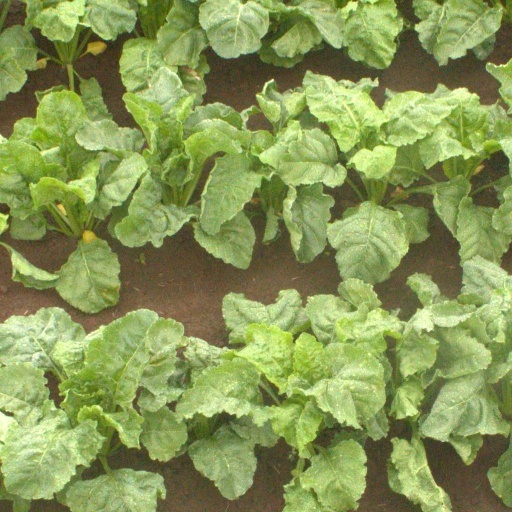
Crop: sugar beet